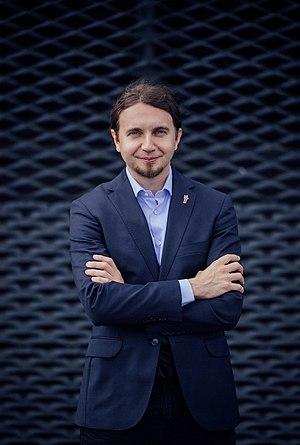
Łukasz Marcin Kohut, né le 10 septembre 1982 à Katowice en Pologne, est un photographe et homme politique polonais, membre de Printemps. Il est élu député européen en 2019.